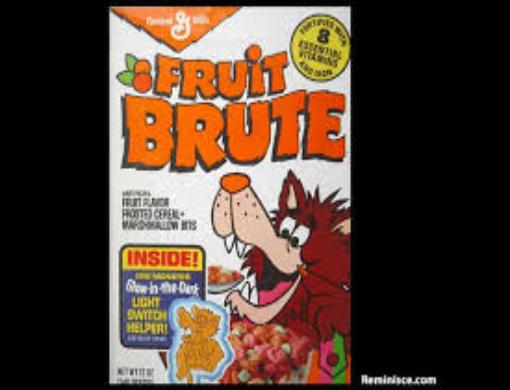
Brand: Fruit Brute
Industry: Food